Peekskill riots

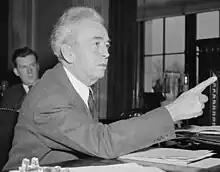
Representative John E. Rankin in 1938

Following the Peekskill riots, Democratic House Representative John E. Rankin of Mississippi condemned Robeson on the house floor. When New York Congressman Jacob Javits, a liberal Republican, spoke to the United States House of Representatives, deploring the Peekskill riots as a violation of constitutional guarantees of freedom of speech and free assembly, Rankin replied angrily: "It was not surprising to hear the gentlemen from New York defend the Communist enclave." Rankin said that he wanted it known that the American people are not in sympathy "with that Nigger Communist and that bunch of Reds who went up there." On a point of order, American Labor Party House Representative Vito Marcantonio protested to House Speaker Sam Rayburn that "the gentlemen from Mississippi used the word 'nigger.' I ask that the word be taken down and stricken from the RECORD inasmuch as there are two members in this house of Negro race." Rayburn claimed that Rankin had not said "nigger" but "Negro" but Rankin yelled over him saying "I said Niggra! Just as I have said since I have been able to talk and shall continue to say." Speaker Rayburn then defended Rankin, ruling that "the gentlemen from Mississippi is not subject to a point of order...referred to the Negro race and they should not be afraid of that designation." Then Democratic Representative Edward E. Cox of Georgia denounced Robeson on the House floor as a "Communist agent provocateur."